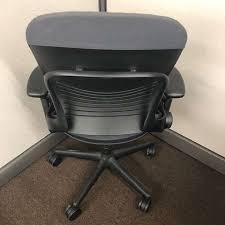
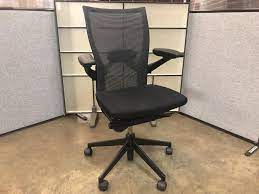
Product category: items_chair
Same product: no